Democratic Republic of Afghanistan

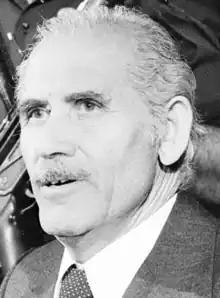
Nur Muhammad Taraki, c. 1978–1979.

The first conflict between the Khalqists and Parchamites arose when the Khalqists wanted to give PDPA Central Committee membership to military officers who participated in the Saur Revolution. Amin, who previously opposed the appointment of military officers to the PDPA leadership, altered his position; he now supported their elevation. The PDPA Politburo voted in favour of giving membership to the military officers; the victors (the Khalqists) portrayed the Parchamites as opportunists (they implied that the Parchamites had ridden the revolutionary wave, but not actually participated in the revolution). To make matters worse for the Parchamites, the term Parcham was, according to Taraki, a word synonymous with factionalism. On 27 June, three months after the revolution, Amin managed to outmaneuver the Parchamites at a Central Committee meeting. The meeting decided that the Khalqists had the exclusive right to formulate and decide policy, which left the Parchamites impotent. Karmal was exiled. Later, a coup planned by the Parchamites and led by Karmal was discovered by the Khalqist leadership, prompting a swift reaction; a purge of Parchamites began. Parchamite ambassadors were recalled, but few returned; for instance, Karmal and Mohammad Najibullah stayed in their respective countries.